Harold H. Greene

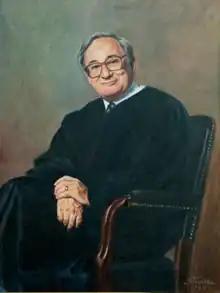
Official portrait, 1994

Harold Herman Greene (born Heinz Grünhaus; February 6, 1923 – January 29, 2000) was a United States district judge of the United States District Court for the District of Columbia.